For the Future (political party)

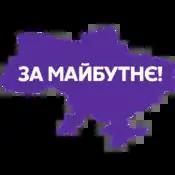
The party's first logo following its name change

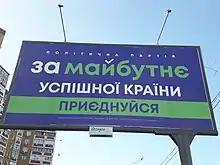
For the Future billboard during the 2020 local elections. The text reads "for the future of a successful nation, join us".

Following the 2019 Ukrainian parliamentary election, a parliamentary group "For the Future", with initial 23 members, was established in the Verkhovna Rada (Ukraine's parliament) on 29 August 2019. In May 2020 deputies from this group announced the creation of a party of the same name. This "new party" is legally a continuation of "Ukraine of the Future" that was renamed in October 2019 "For the Future". In May 2020, lawmaker Ihor Palytsia was elected chairman of the party. According to Palytsia the party is de facto a continuation of UKROP following its transformation. The party announced in the summer of 2020 it intended to take part in the October 2020 Ukrainian local elections. On 30 July 2020 Cherkasy mayor Anatoliy Bondarenko joined the party.